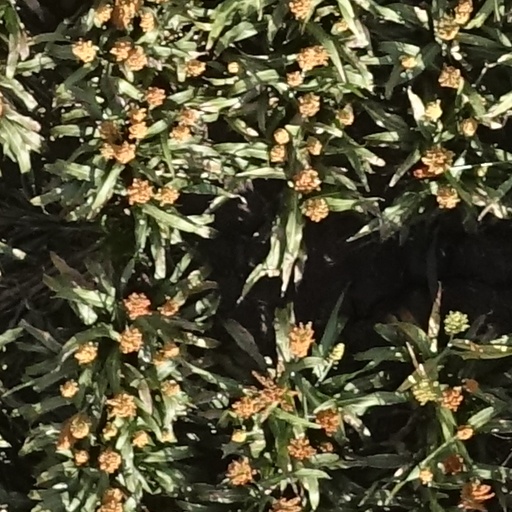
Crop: sorghum